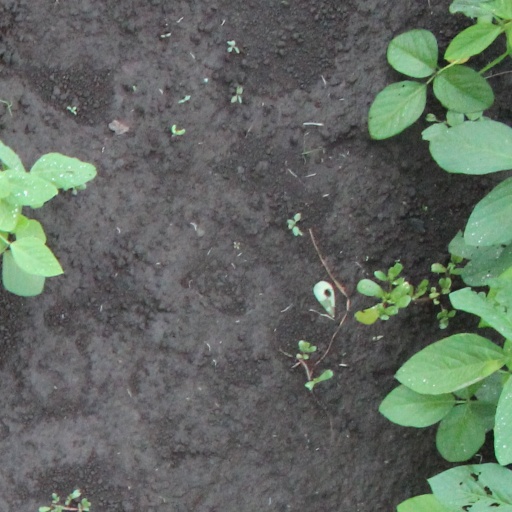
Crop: soybean